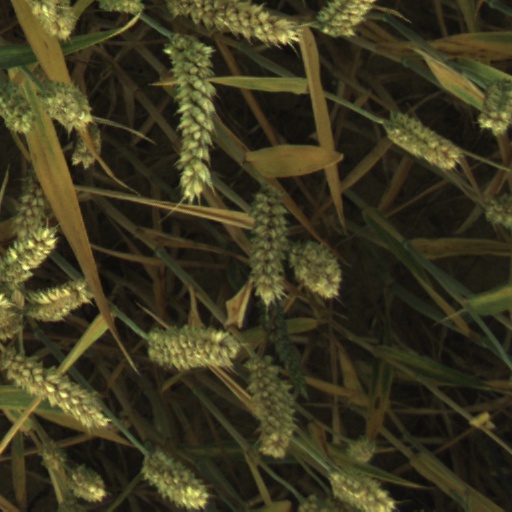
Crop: wheat